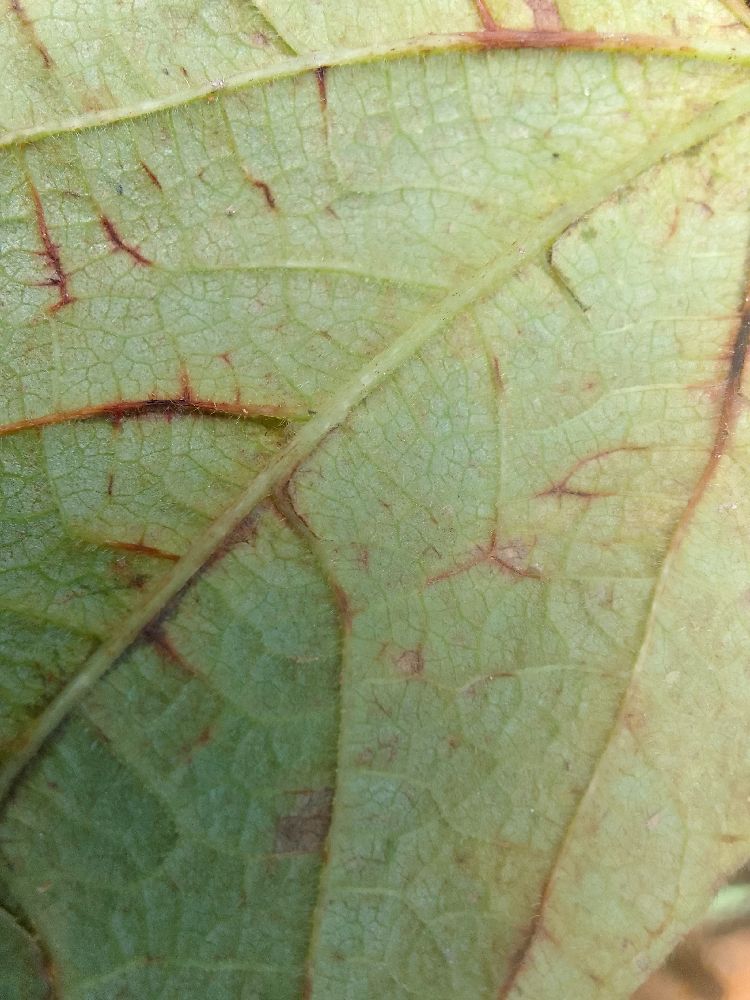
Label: anthracnose